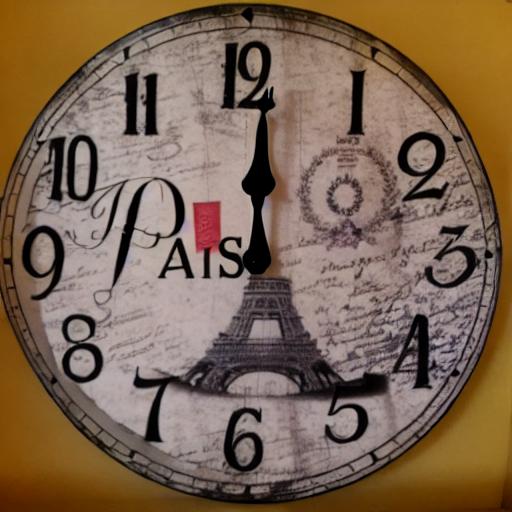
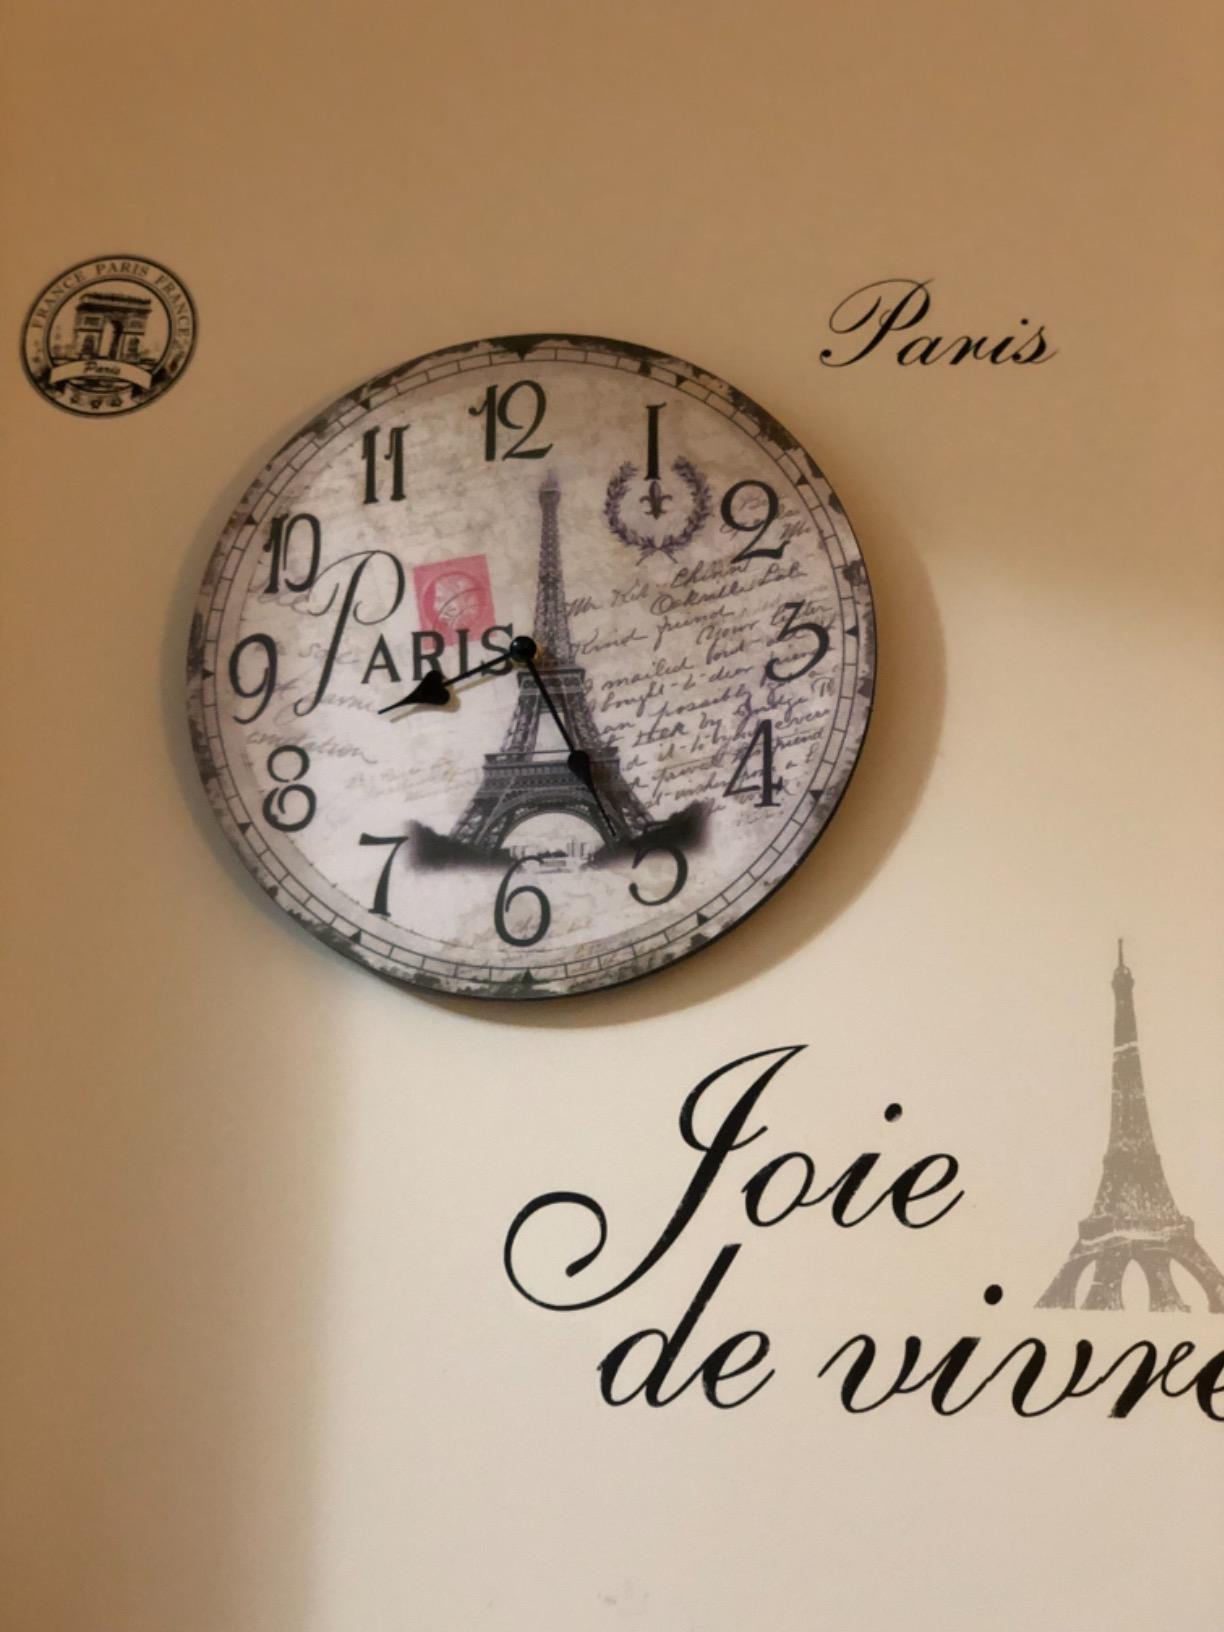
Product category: clock
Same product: no